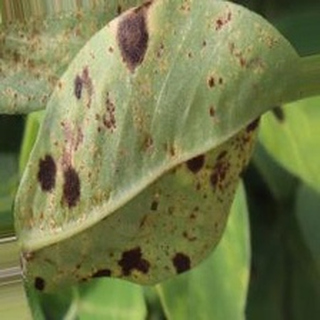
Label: groundnut_rust